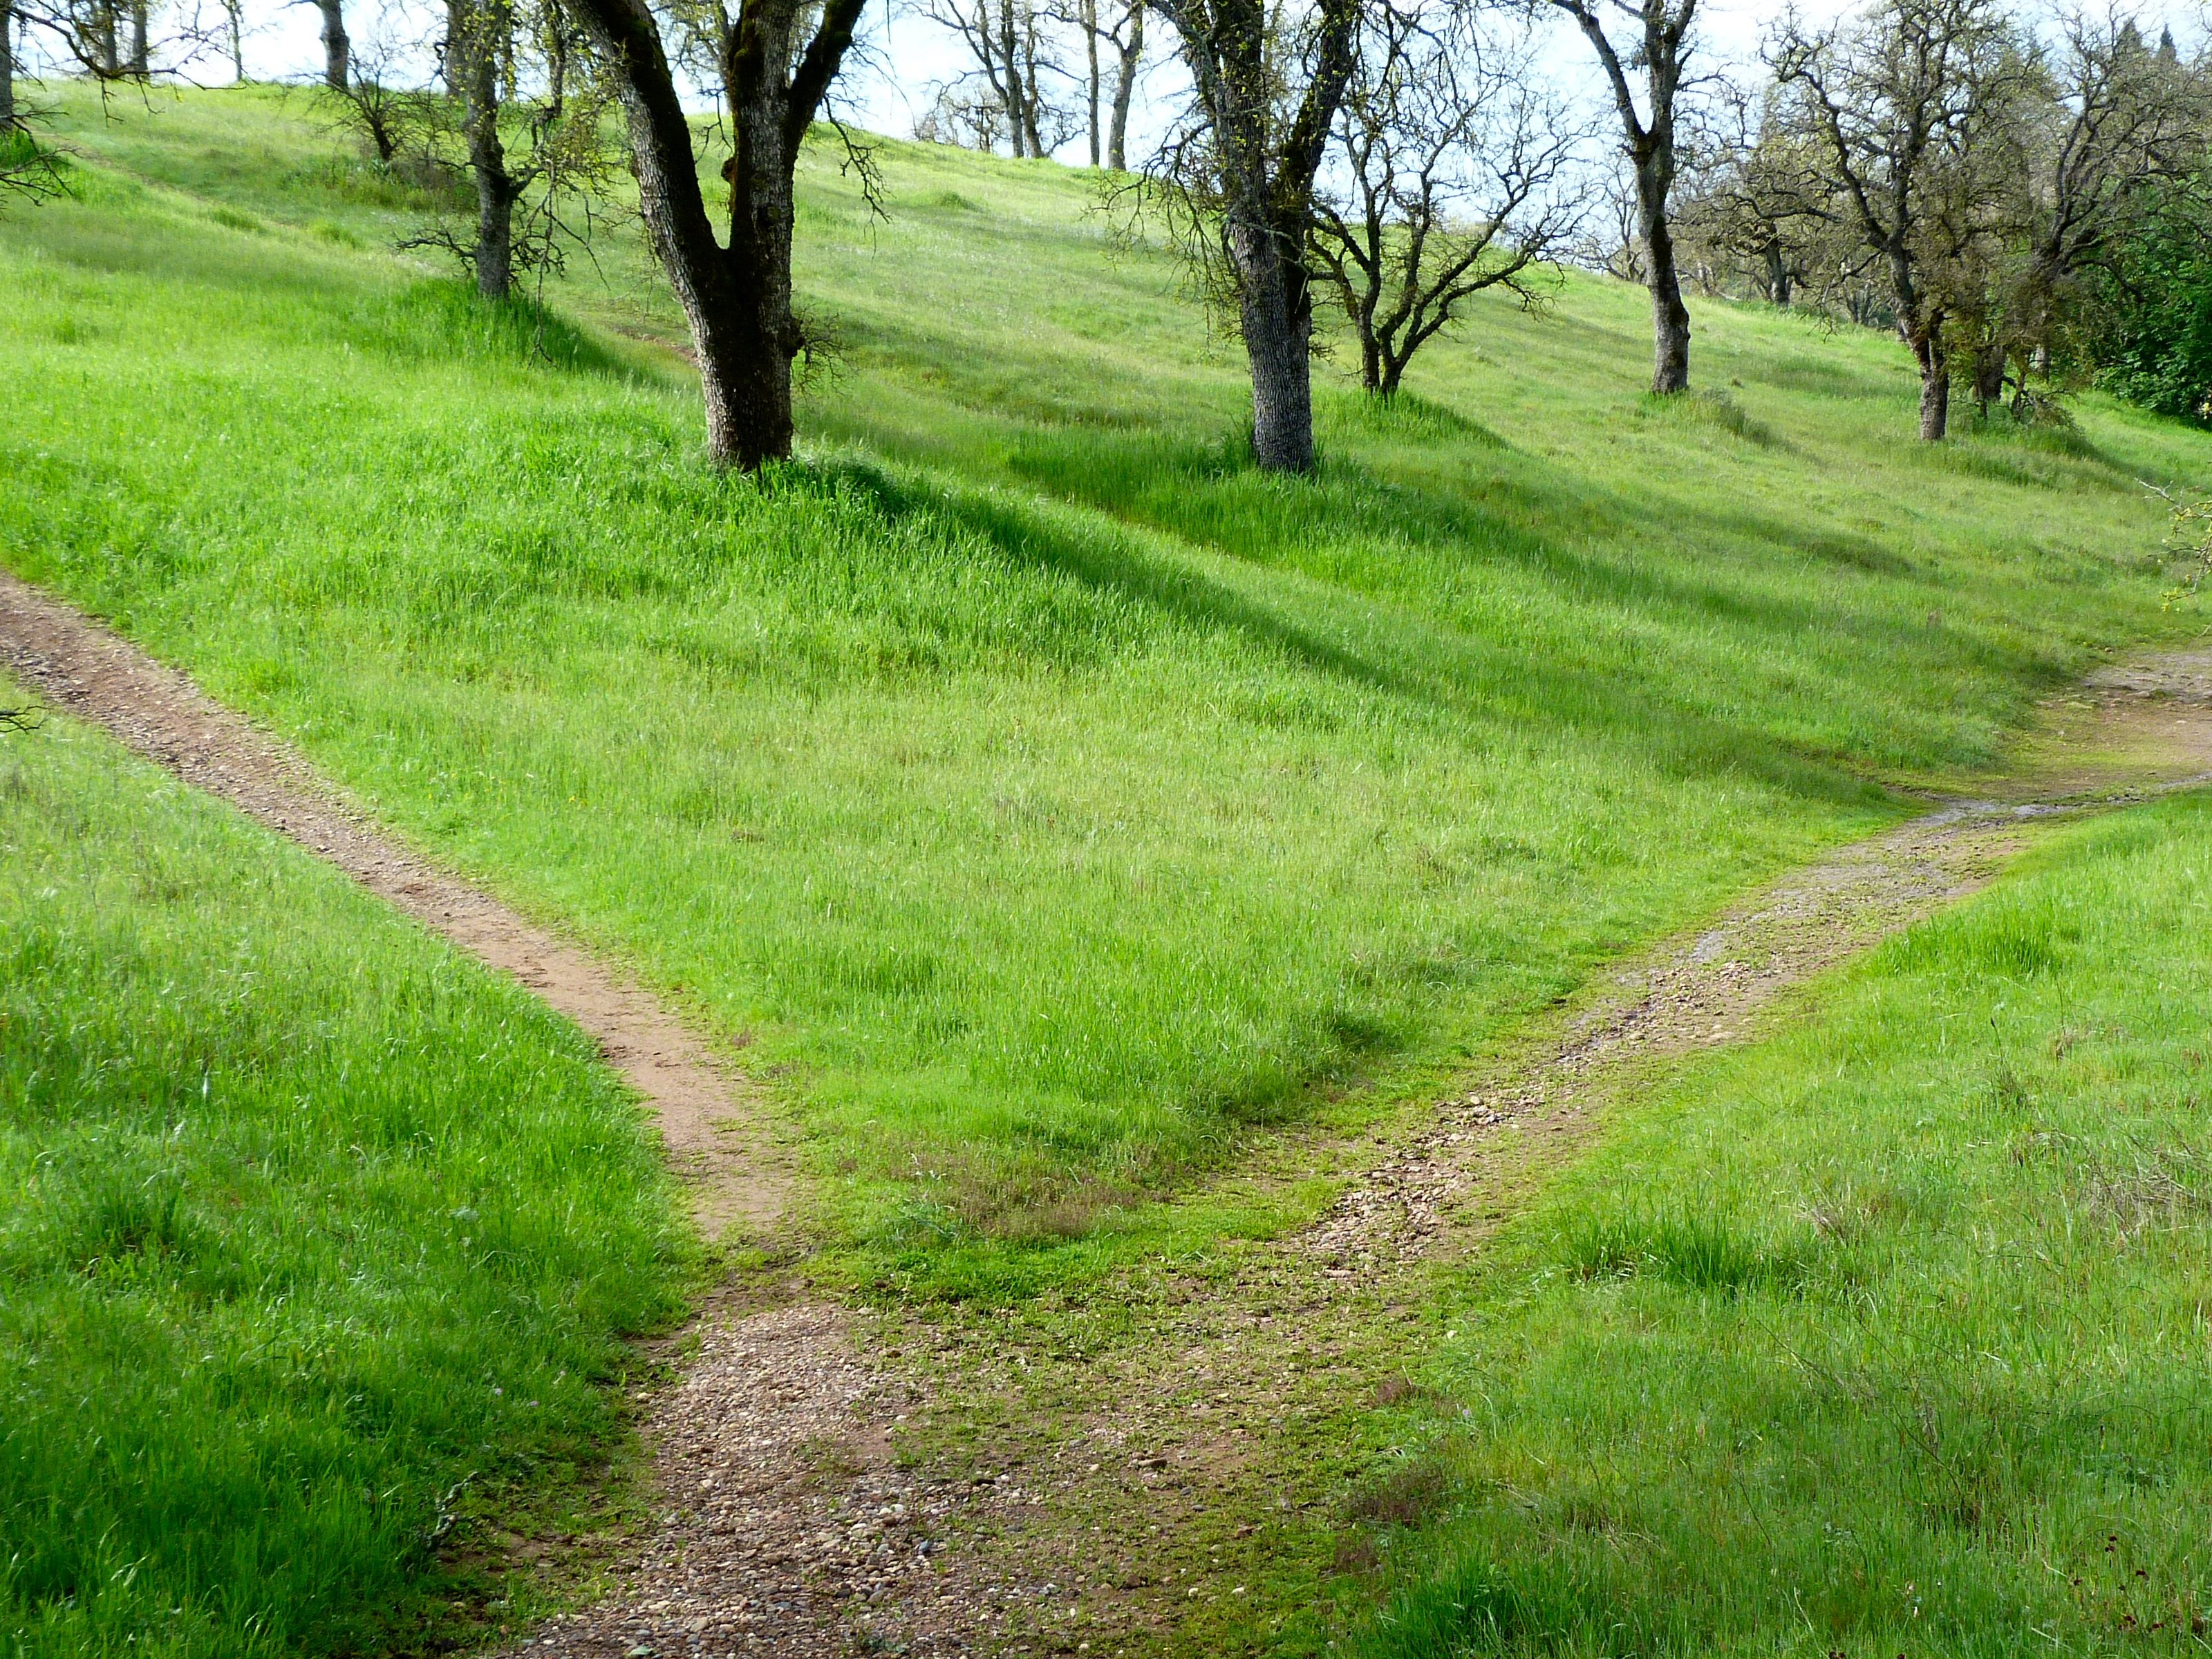
landscape, tree, path, pathway, grass, outdoor, wilderness, walking, plant, track, hiking, trail, sport, field, lawn, meadow, countryside, hill, adventure, backpack, view, travel, explore, recreation, dirt road, environment, green, scenic, journey, pasture, soil, exercise, tourism, lifestyle, leisure, waterway, activity, outdoors, trekking, grassland, shrub, plantation, way, woodland, fit, habitat, footpath, active, ecosystem, destination, rural area, grass family, woody plant, land lot